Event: Nepal Earthquake
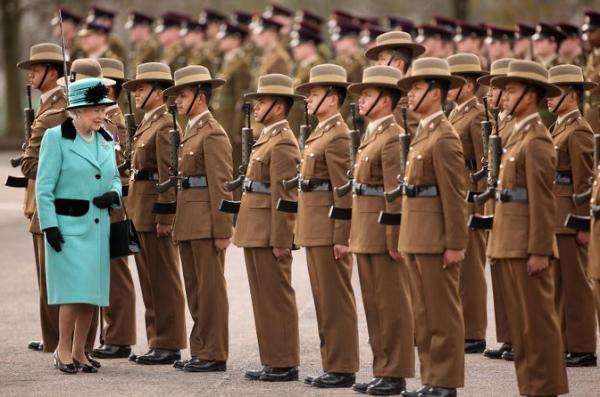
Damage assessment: no_damage